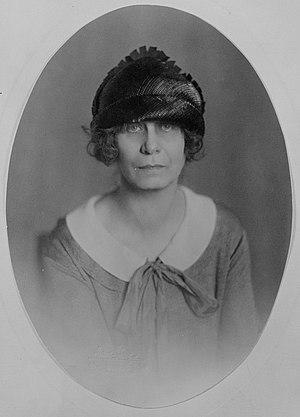
Berta Zuckerkandl-Szeps (1864–1945), salonnière, journaliste, mémorialiste et critique d'art autrichienne. Español: Berta Zuckerkandl-Szeps (1864–1945), escritora, periodista, crítica y salonnière austríaca. Русский: Берта Цукеркандль-Шепс (1864–1945), австрийская писательница, журналистка, литературный критик и хозяйка литературного салона. Čeština: Berta Zuckerkandlová (1864–1945), rakouská spisovatelka, žurnalistka a kritička. Polski: Berta Zuckerkandl-Szeps (1864–1945), austriacka pisarka.